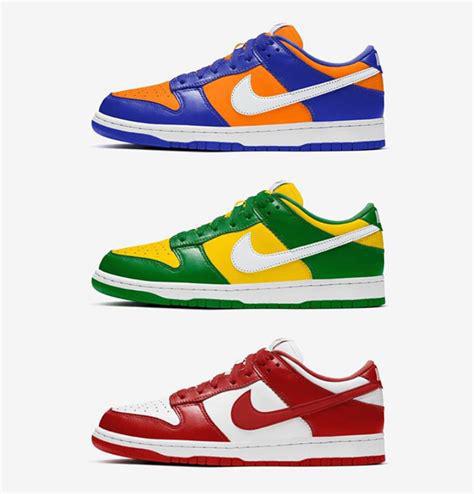
Brand: Nike
Model: Dunk